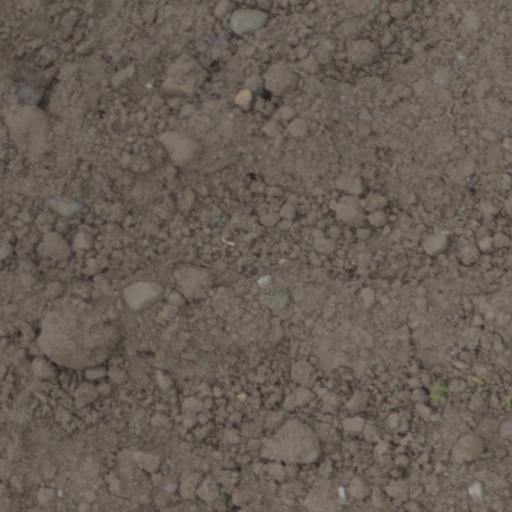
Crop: wheat